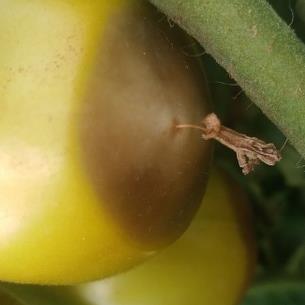
Crop: Tomato
Condition: blossom-end-rot-d